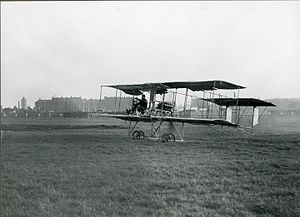
Glenten (flyvemaskine)
Premierløjtnant J.B. Ussing i Glenten på Kløvermarken i 1912
Glenten er et fly, der blev bygget af flypioneeren Robert Svendsen i 1910-11. Flyet er Danmarks første militærfly.